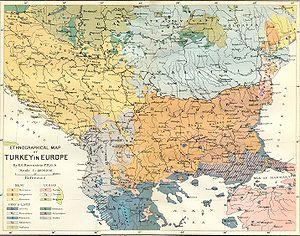
Cet article contient des statistiques sur la démographie de la Serbie.